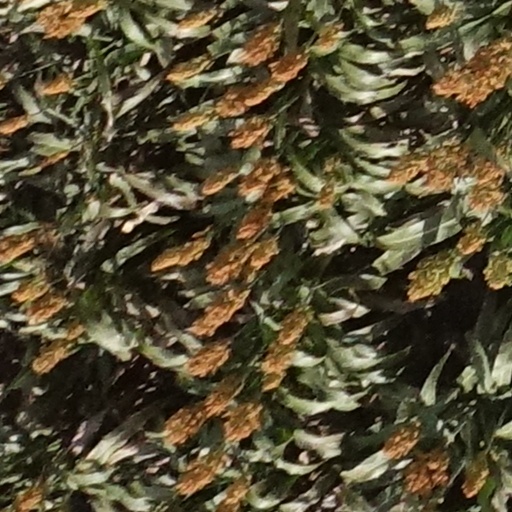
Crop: sorghum